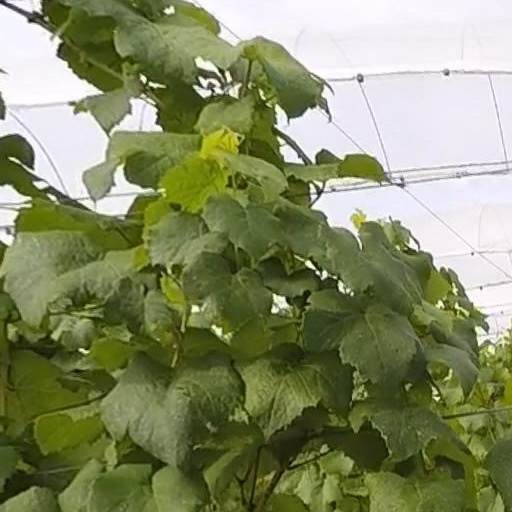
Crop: grape